Mount Sniktau

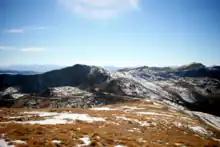
The view from the Mount Sniktau trail of the Rocky Mountains and Loveland Pass

From the summit, hikers see Loveland Pass below them at , plus views of nearby Grizzly Peak, Grays Peak, Torreys Peak and the Gore Range. Also visible are the skiing runs of the adjacent Loveland Ski Area, as well as those of Arapahoe Basin, Keystone, and Breckenridge across the Divide in Summit County.